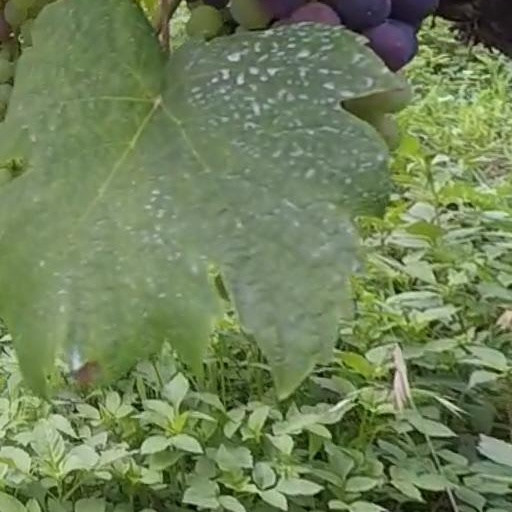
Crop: grape